Joseph Roettiers

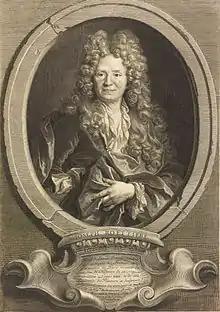

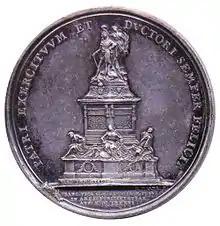
medallion by Joseph Roettiers, Obverse: Louis XIV of France, Reverse: inauguration of Martin Desjardins's statue of Louis XIV (now destroyed) in the Place des Victoires, Paris, 1686

Joseph Roettiers (1635–1703) was a Flemish medallist active in England and France, and a member of the celebrated Roettier family of goldsmiths, silversmiths, and engravers.